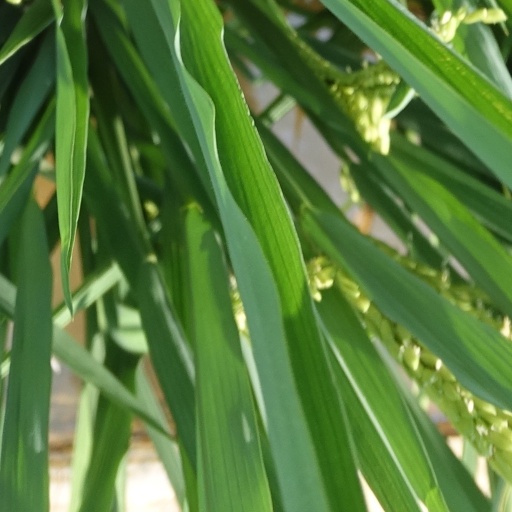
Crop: rice